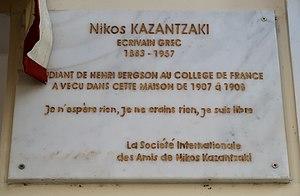
Plaque en hommage à Níkos Kazantzákis, 13 rue Du Sommerard (Paris, 5e).
La rue Du Sommerard est une voie située dans le quartier de la Sorbonne dans le 5ᵉ arrondissement de Paris.
Níkos Kazantzákis ou Kazantzaki ou encore Kazantsakis, né le 18 février 1883 à Héraklion, en Crète, et mort le 26 octobre 1957 à Fribourg-en-Brisgau, est un écrivain grec principalement connu pour son roman Alexis Zorba, adapté au cinéma sous le titre Zorba le Grec par le réalisateur Michael Cacoyannis, et pour son roman La Dernière Tentation, adapté au cinéma par le réalisateur Martin Scorsese sous le titre La Dernière Tentation du Christ.